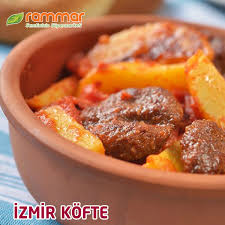
Yemek: izmir_kofte